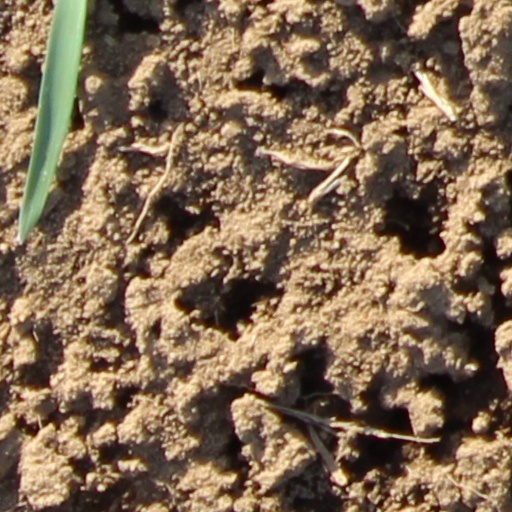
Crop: wheat